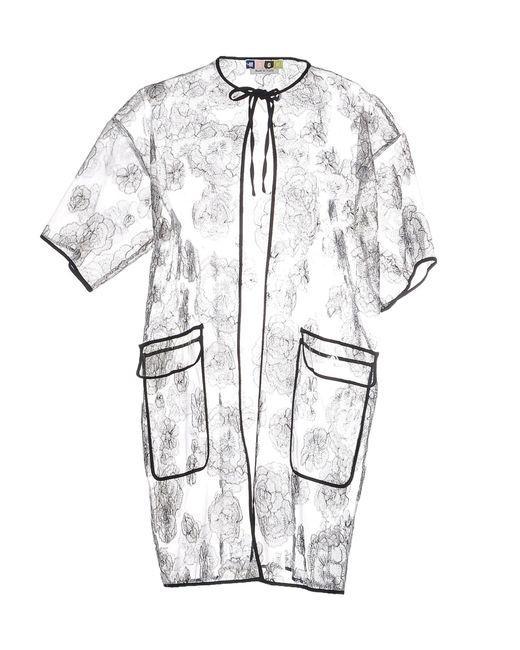
Weißes T-Shirt aus Wolle mit schwarzen Details